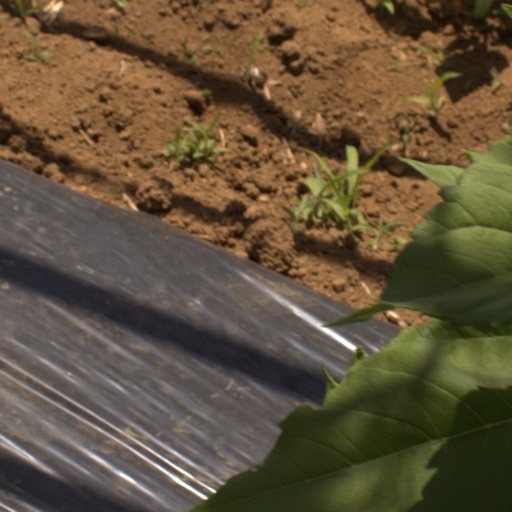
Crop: Jerusalem artichoke